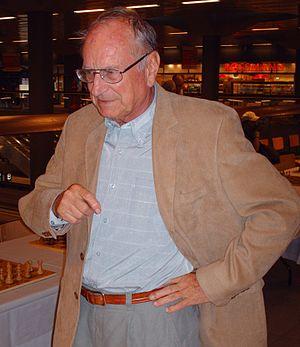
Friedrich Baumbach est un grand maître international et un champion du monde allemand du jeu d'échecs par correspondance.